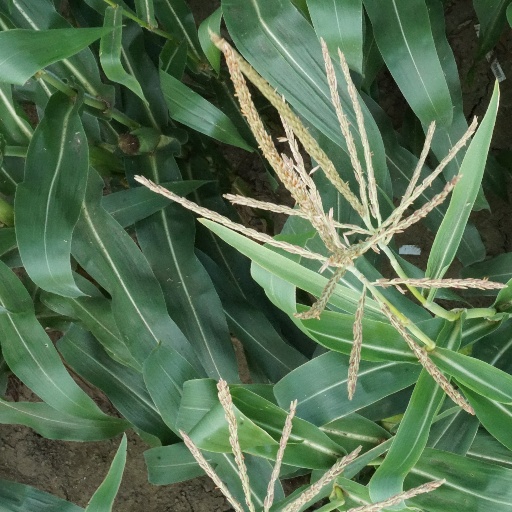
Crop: maize; corn